Sam Tomkins

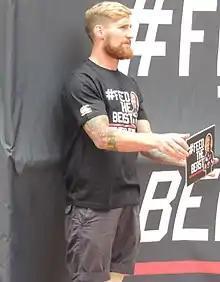
Tomkins representing the New Zealand Warriors in 2015

The Warriors announced that Tomkins would leave the club at the end of 2015 due to injury and suffering from homesickness.